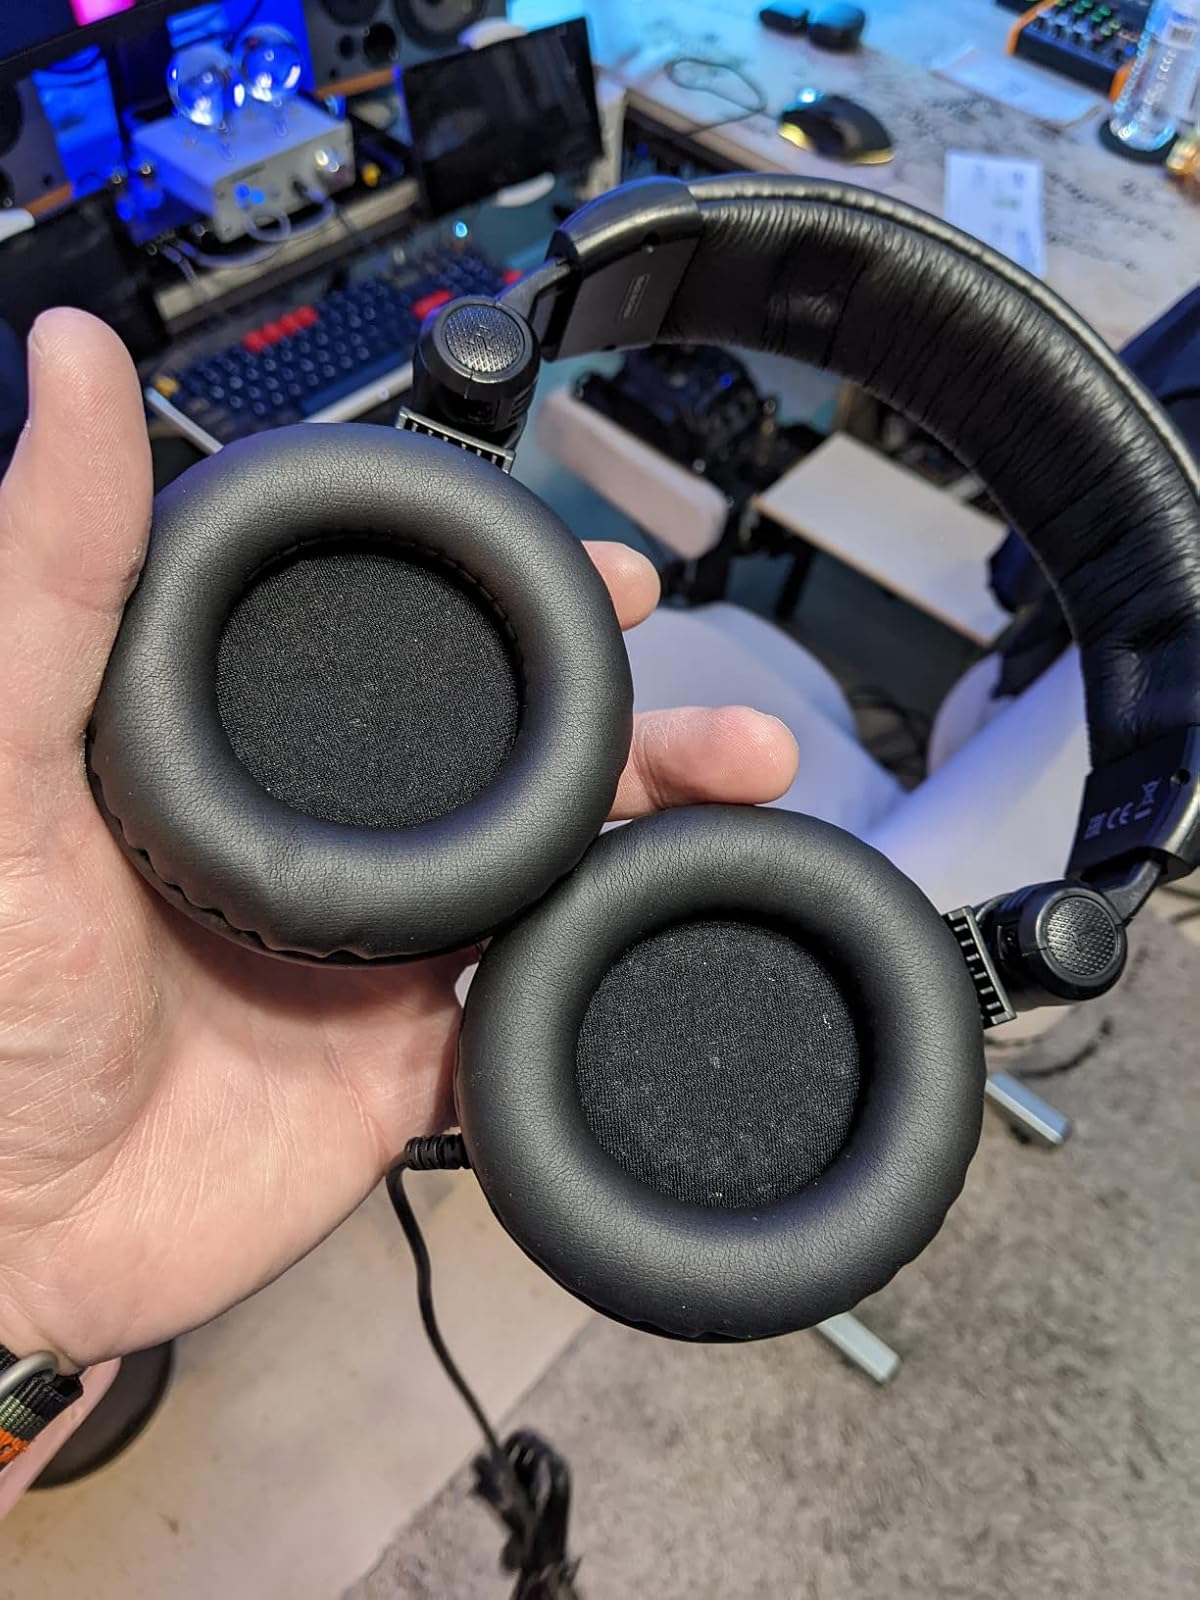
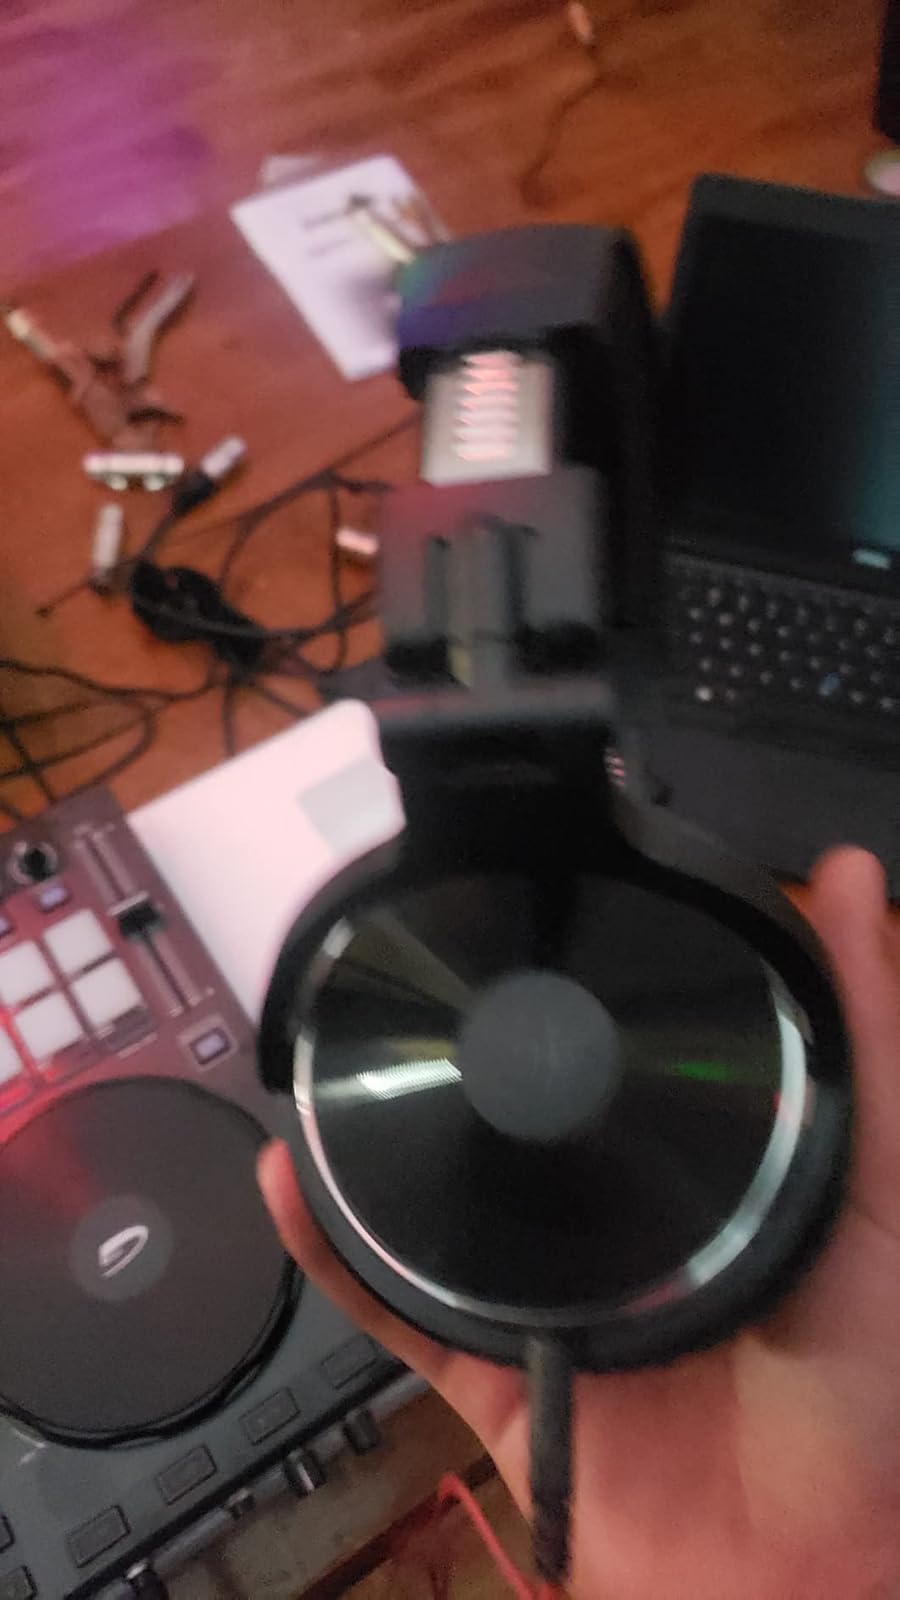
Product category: headphones
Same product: no